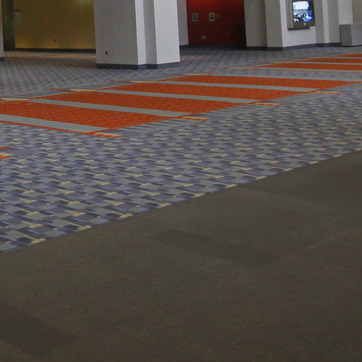
Material: carpet